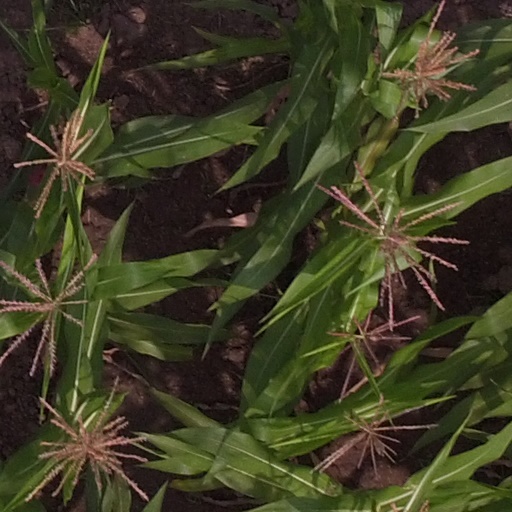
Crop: maize; corn